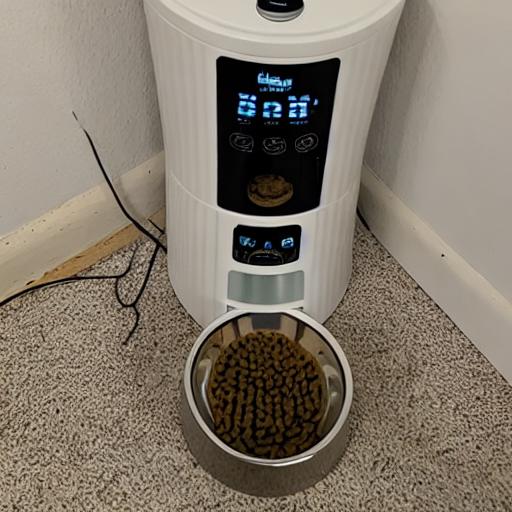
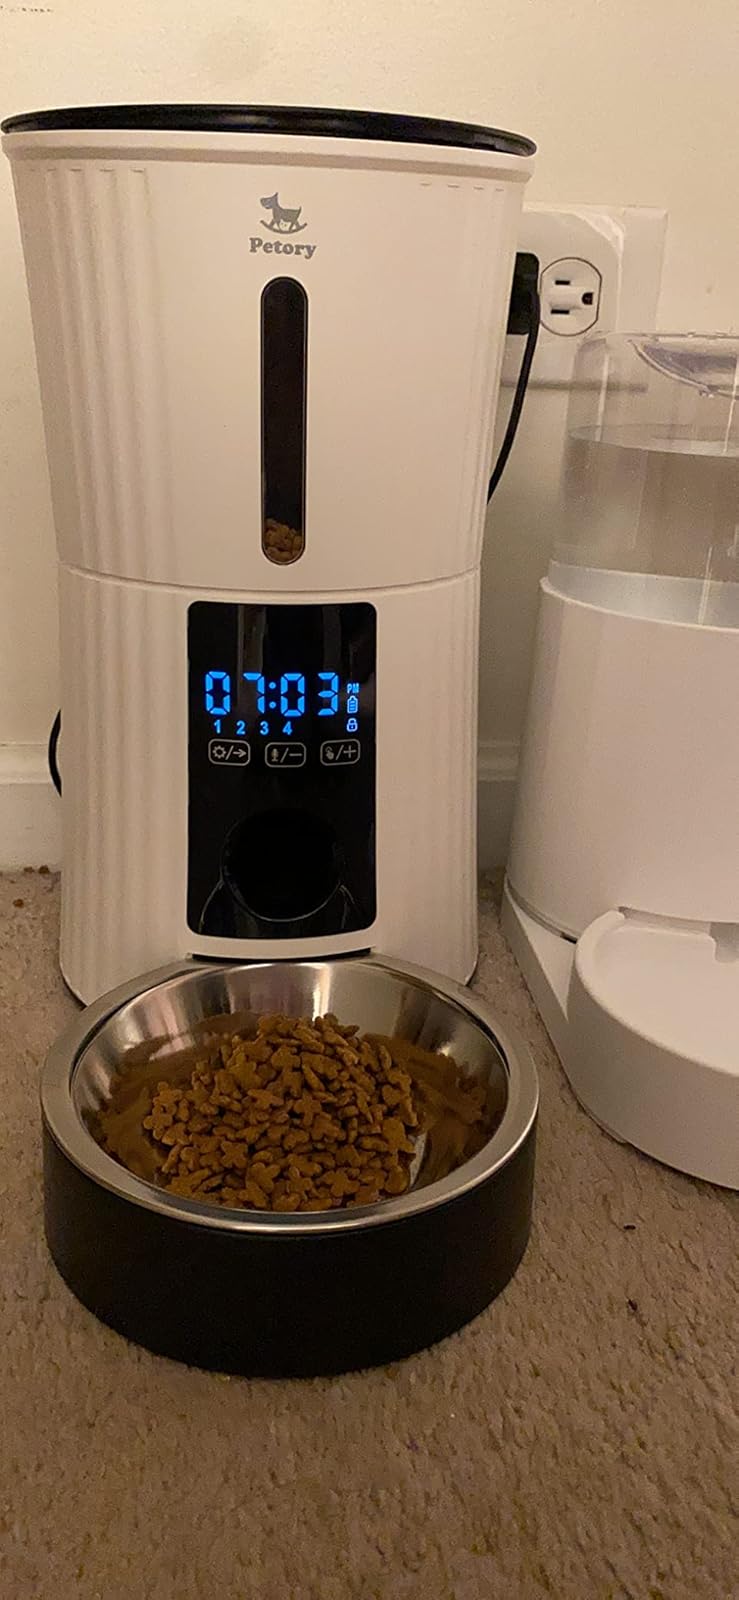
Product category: items_feeder
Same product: no